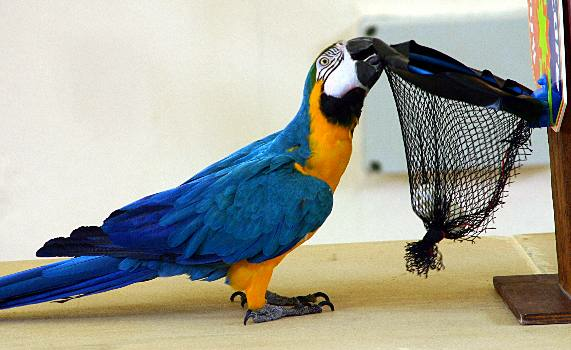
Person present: No